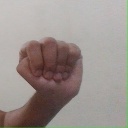
अक्षर: ठ